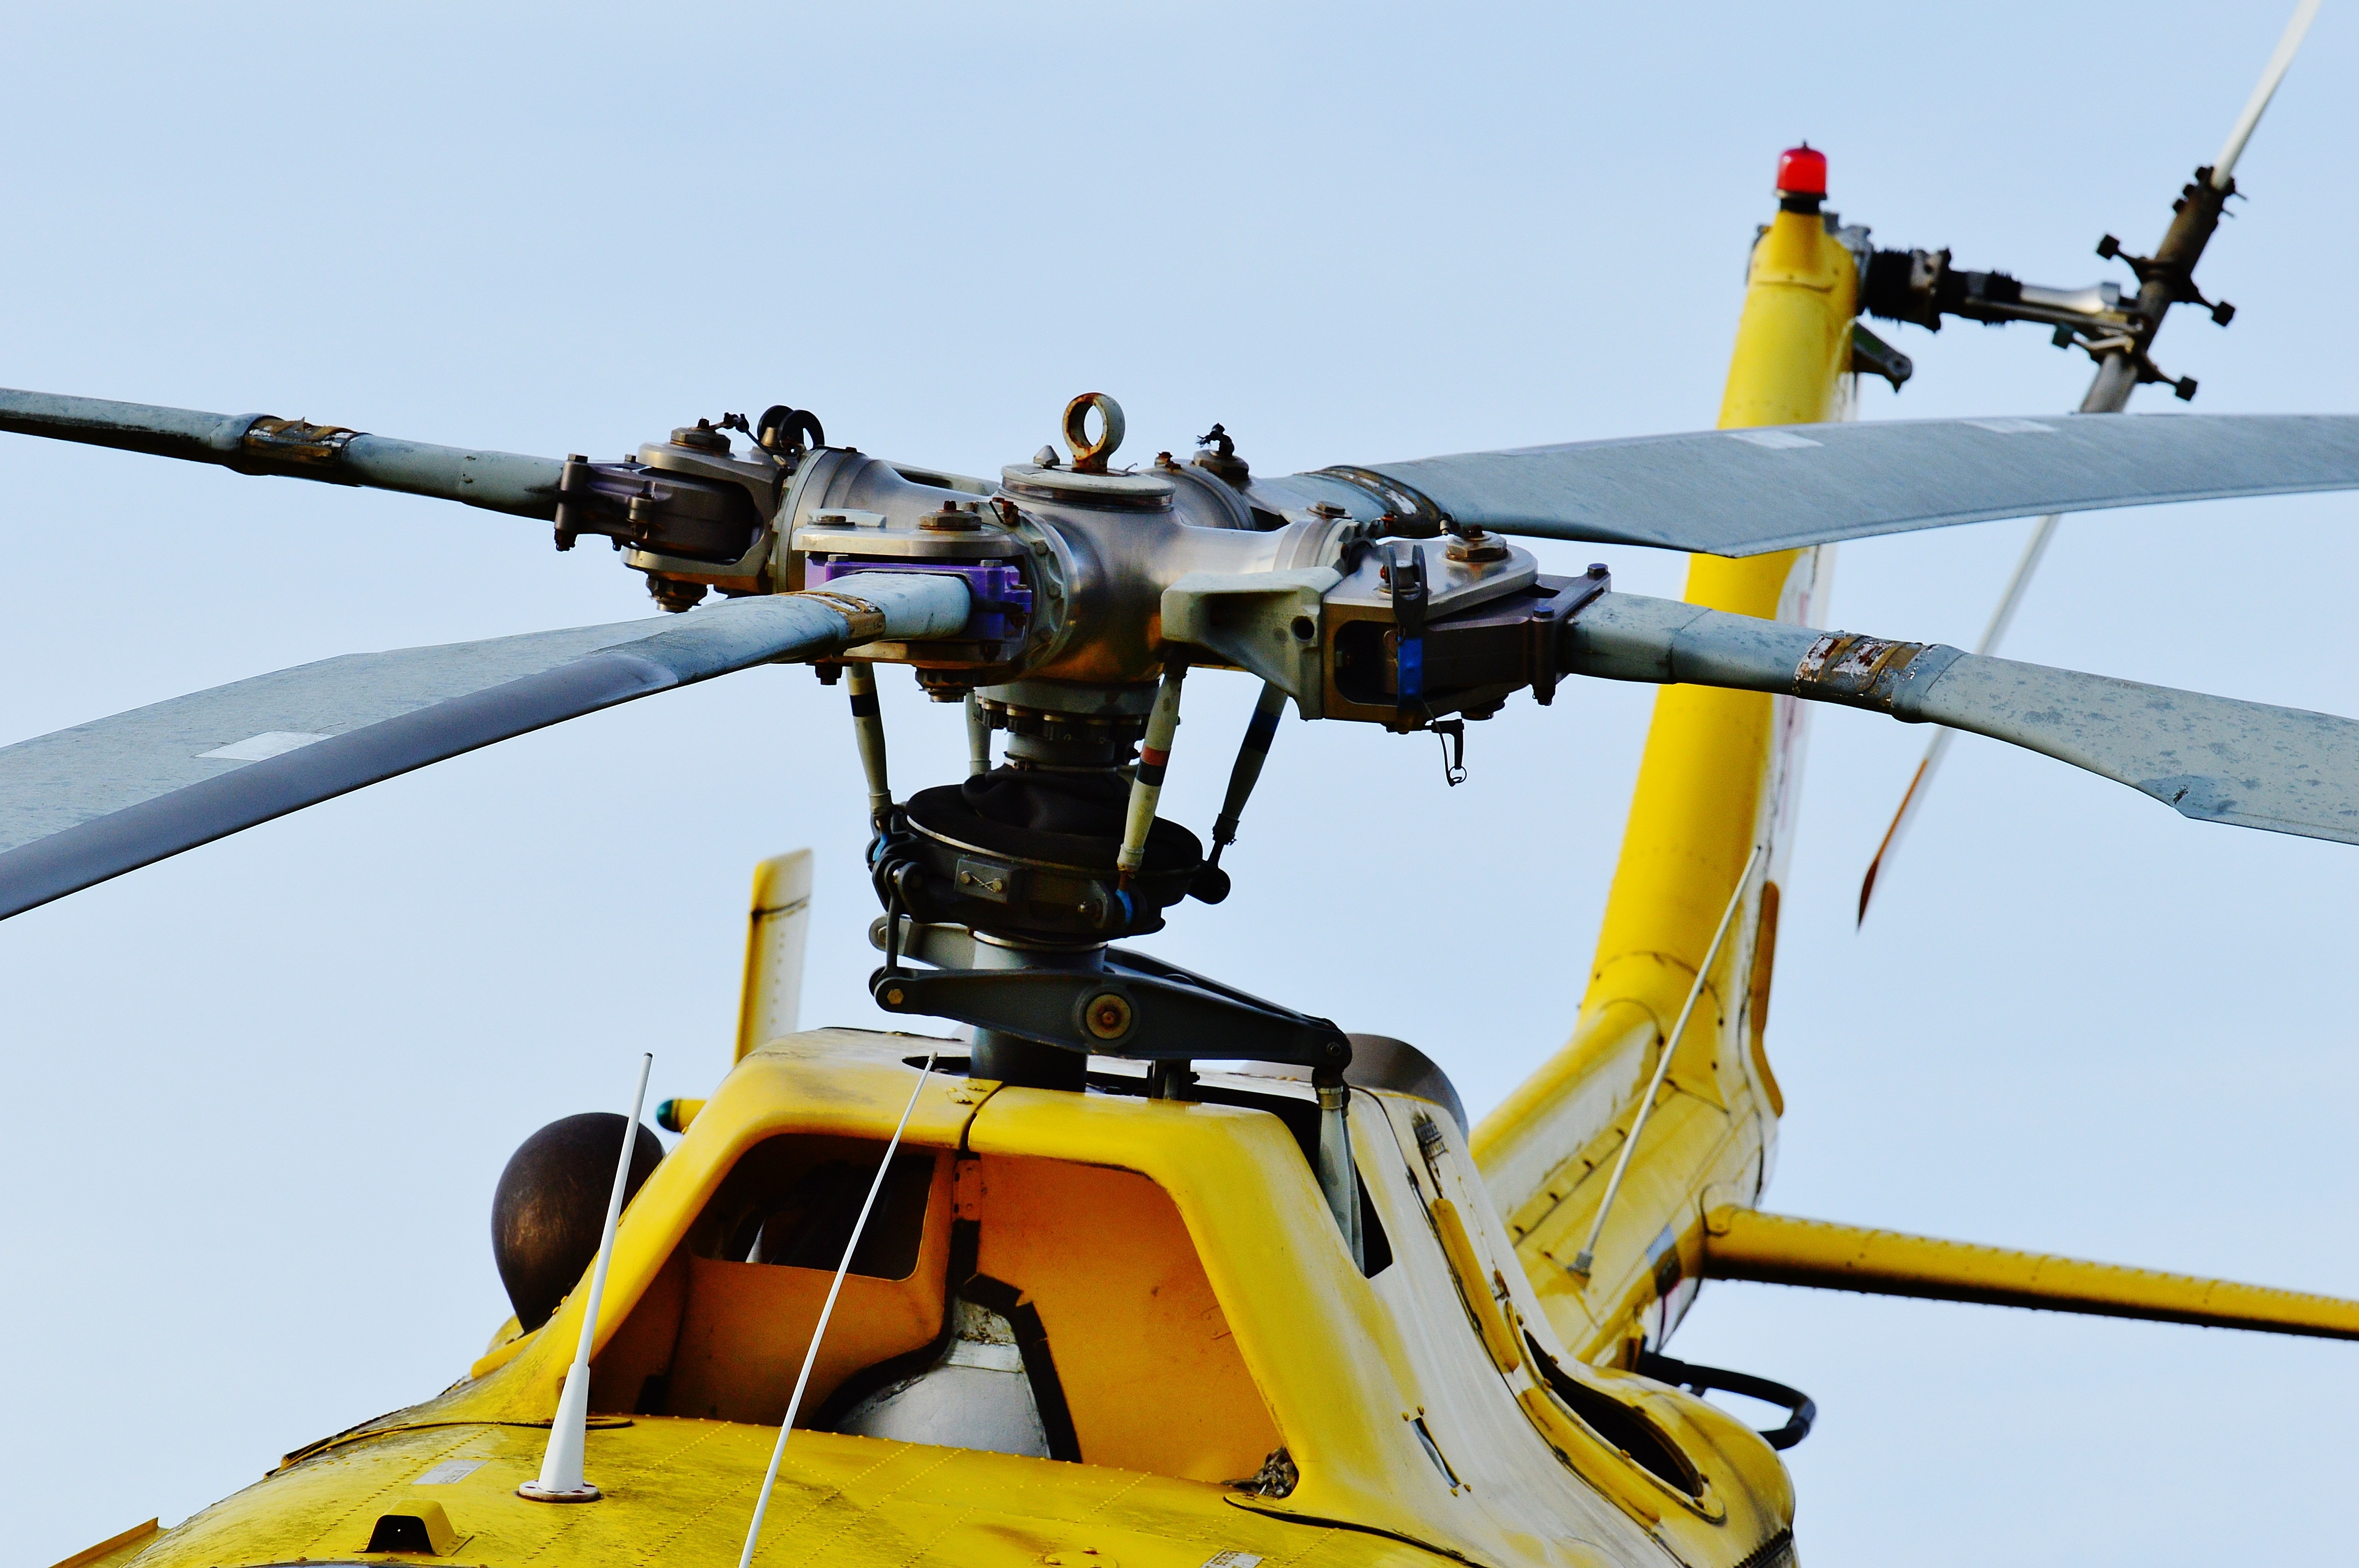
fly, aircraft, transport, vehicle, aviation, yellow, helicopter, exhibition, save, rescue, adac, rotorcraft, air force, rescue helicopter, doctor on call, ambulance service, air rescue, yellow angel, ambulance helicopter, military aircraft, munich airport, christoph 1, atmosphere of earth, helicopter rotor, military helicopter, radio controlled helicopter